Inchicore

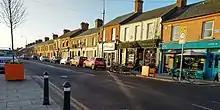
Emmet Road leading to Inchicore village centre

Inchicore's core is at the junction of Emmet Road and Tyrconnell Road. The area is served by a number of small stores including a butcher and deli, a hardware store, ethnic stores, and two mid-size supermarkets. The village centre has several pubs, including the historic Black Lion Inn, and several restaurants and take-aways.